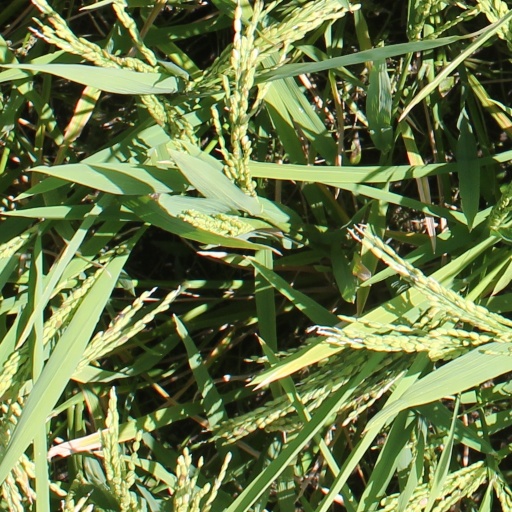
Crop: rice